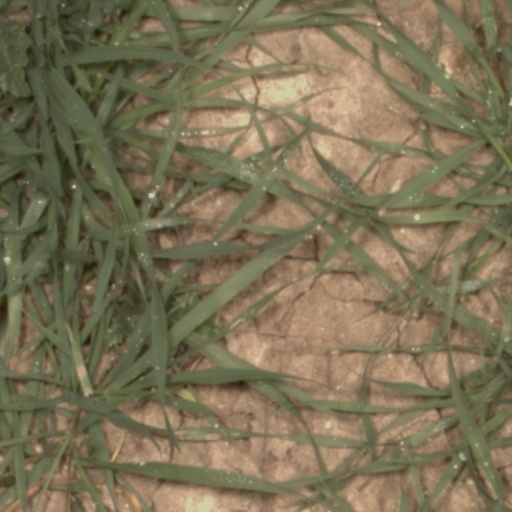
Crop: wheat